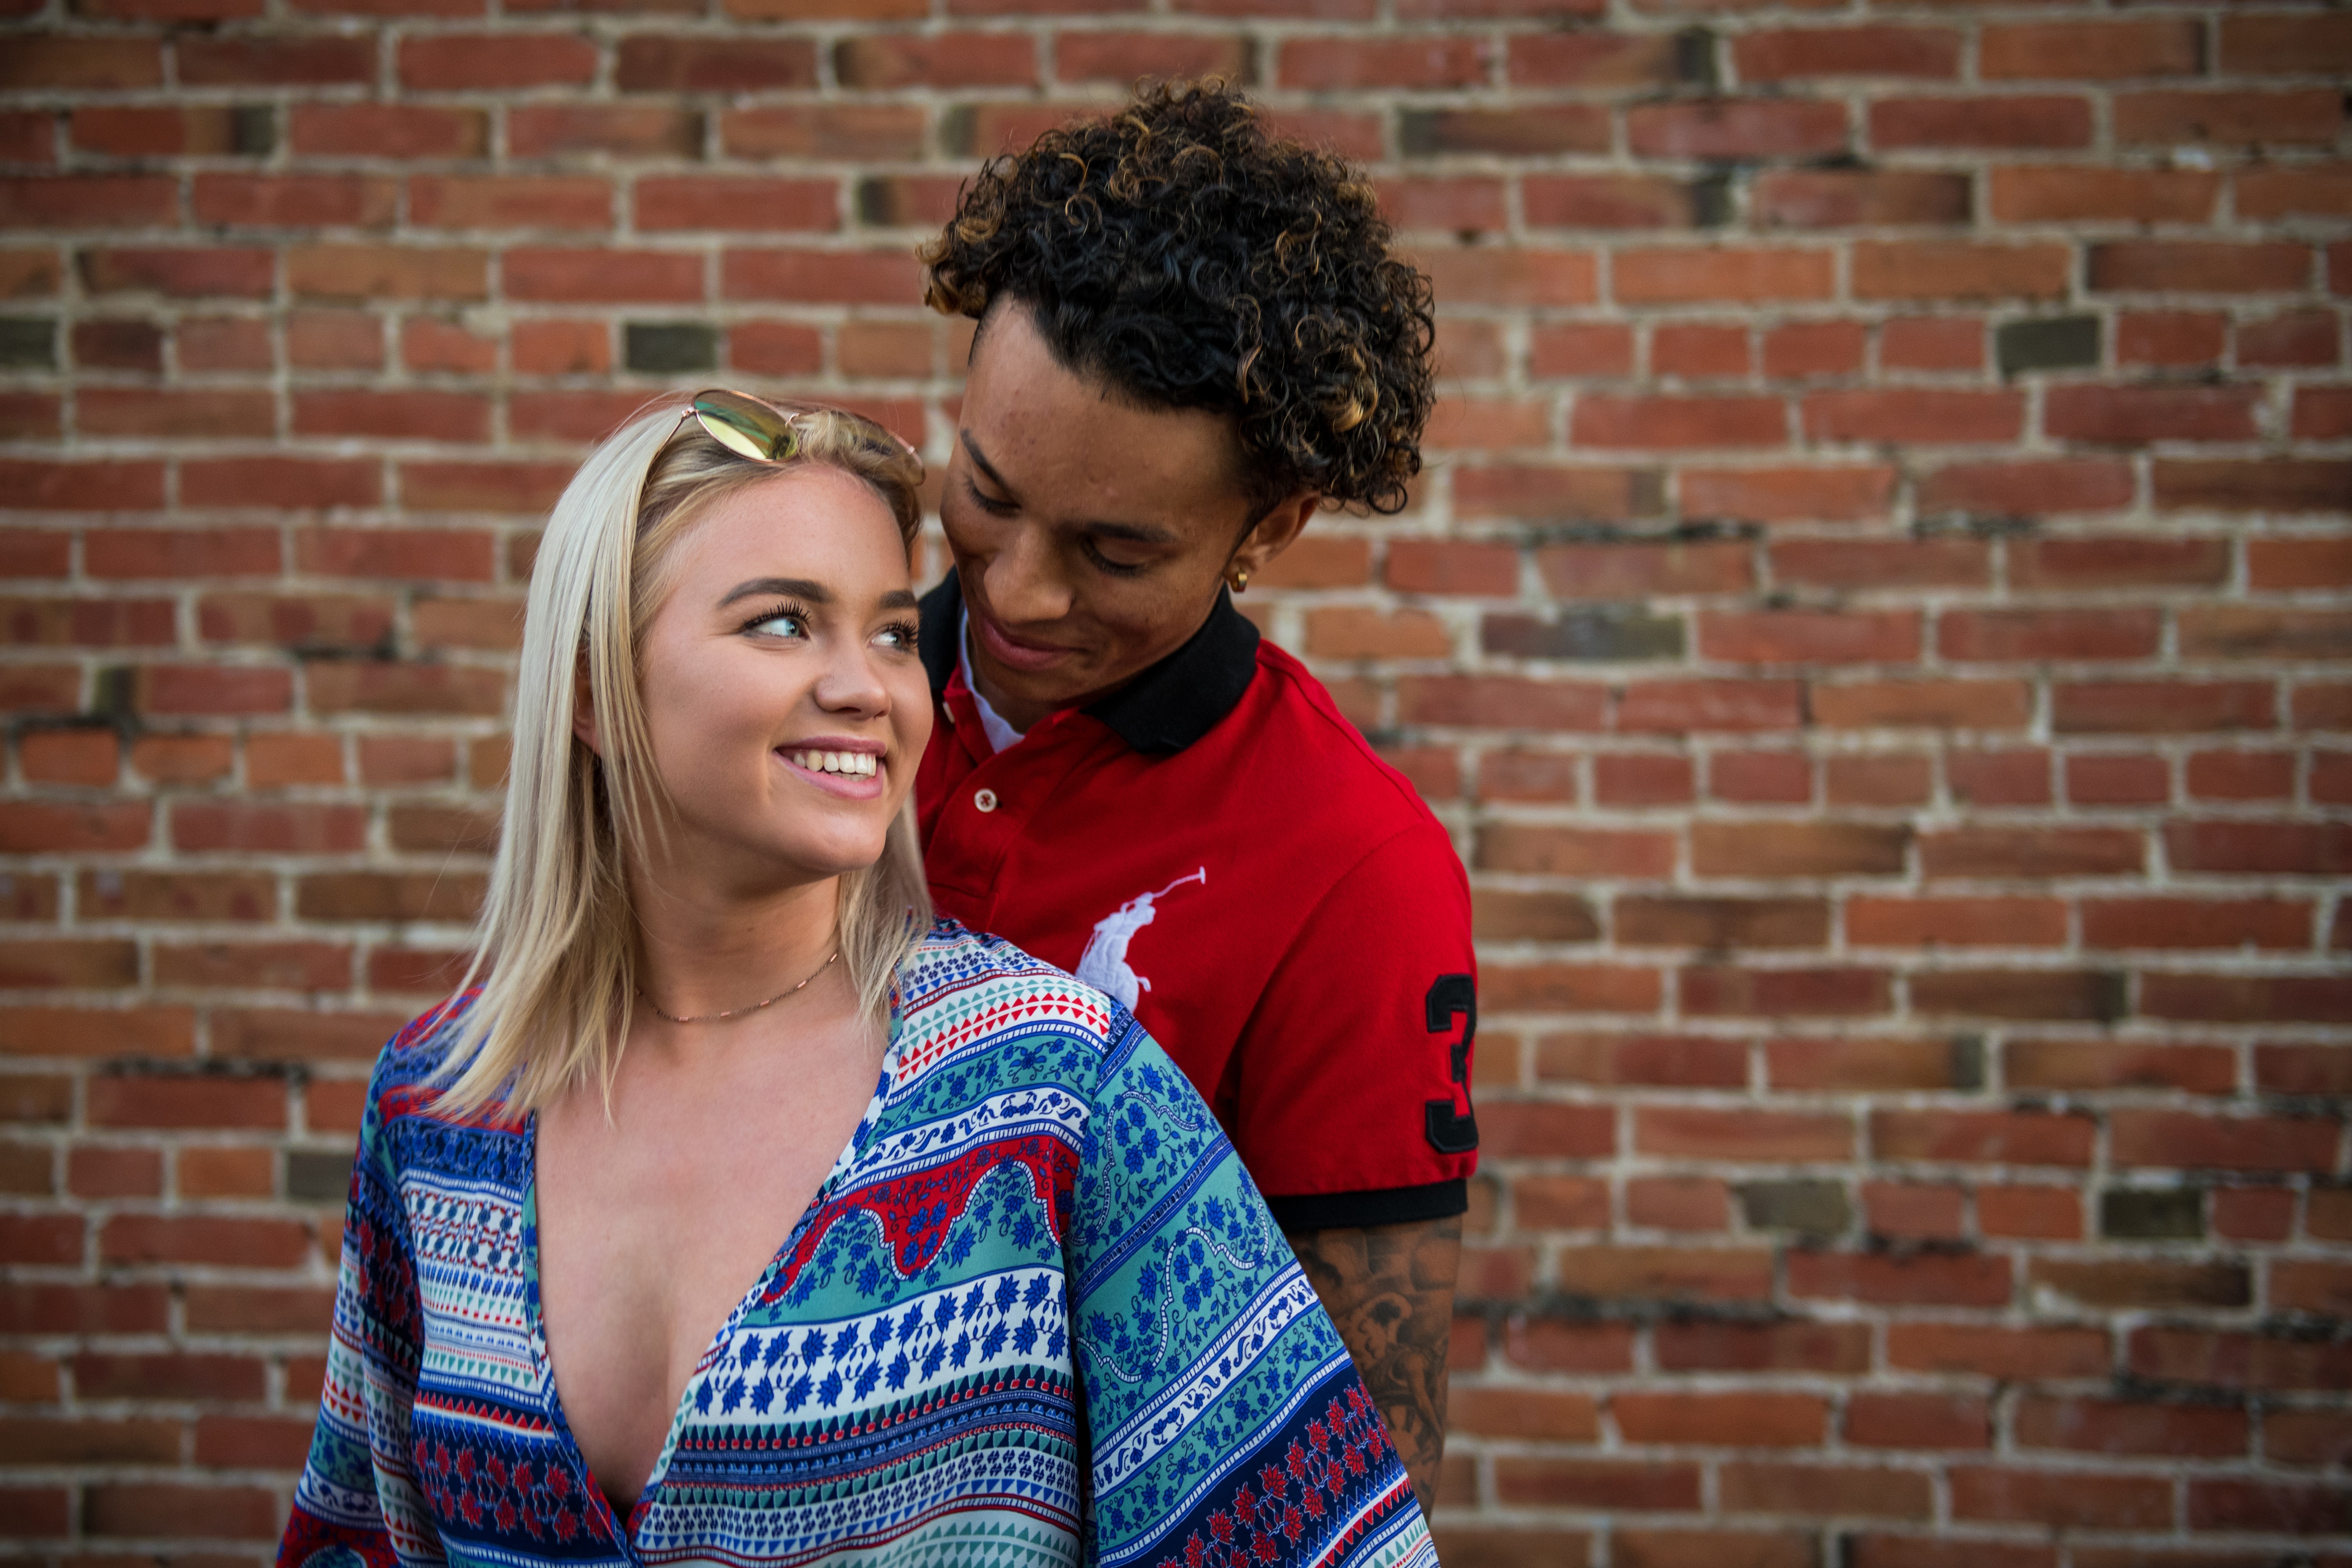
photograph, red, people, blue, wall, beauty, fashion, brick, smile, photo shoot, photography, fun, interaction, eye, love, happy, romance, outerwear, t shirt, visual arts, vacation, house